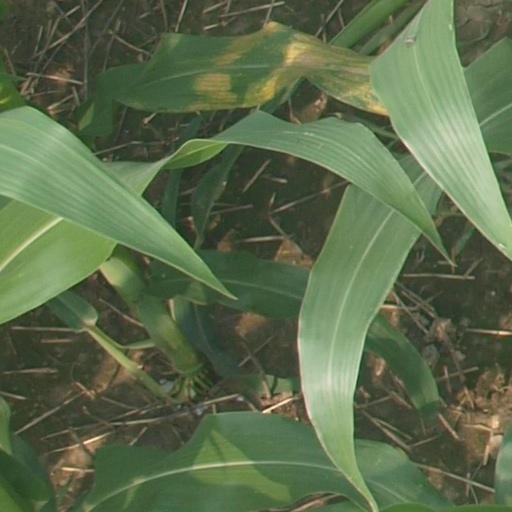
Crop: maize; corn